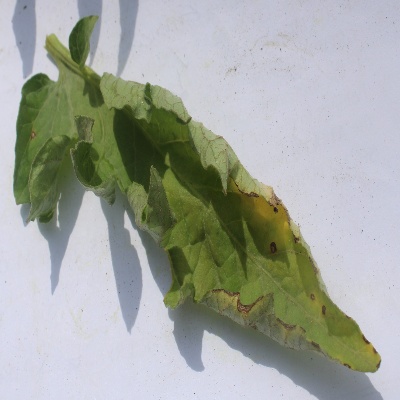
Crop: Tomato
Condition: leaf curl